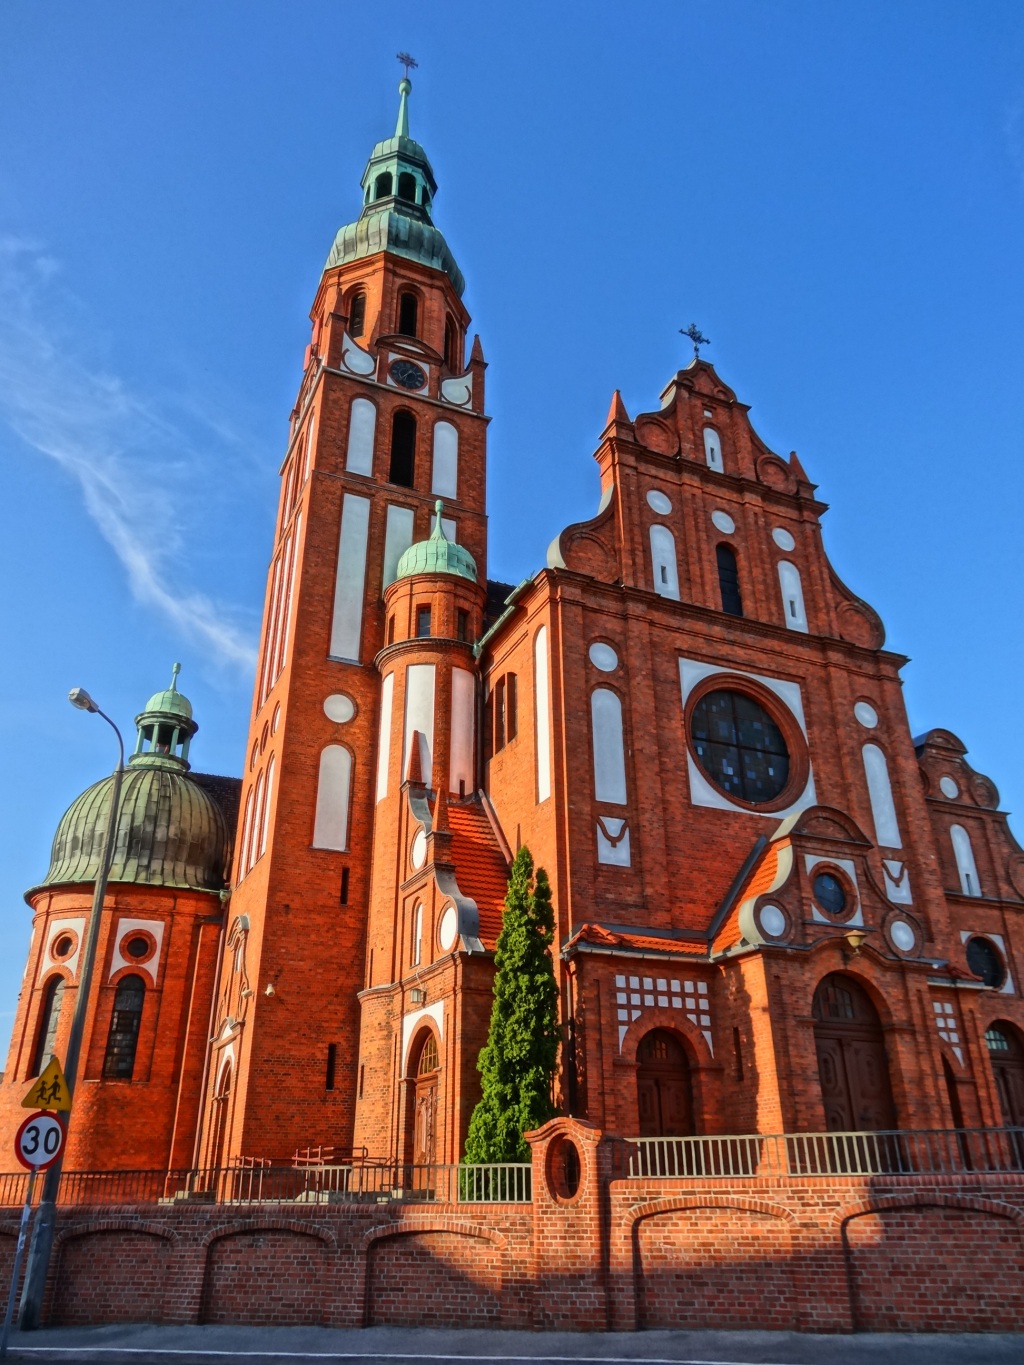
architecture, town, building, monument, tower, landmark, facade, church, cathedral, place of worship, bell tower, religious, steeple, poland, basilica, bydgoszcz, holy trinity church